Kallstadt

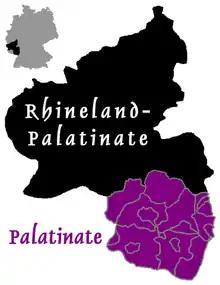

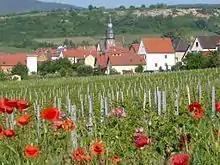
Winegrowing in Kallstadt, 2014

It is part of the "Verbandsgemeinde" of Freinsheim, whose seat is in the eponymous town.